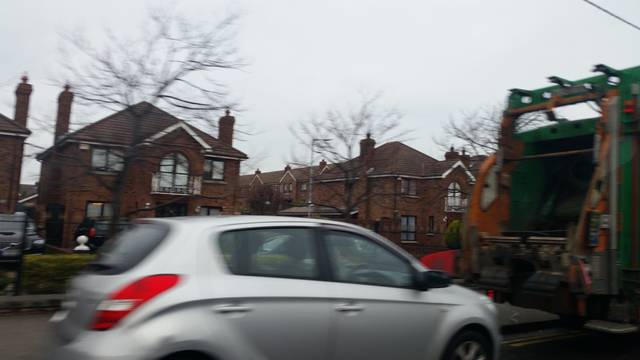
Region: Ireland
Coordinates: 53.314, -6.247